Commentaires sur Corneille

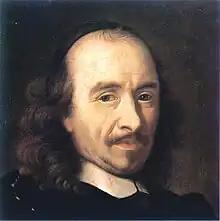
Pierre Corneille

Along with unaltered versions of Corneille's texts, Voltaire provided two layers of annotation. The first edition included footnotes and the second edition (published 1774) added five hundred sections of critical commentary. Between compiling the two editions, Voltaire's opinion of Corneille as a dramatist became much more negative. This is reflected in the second set of annotations which are more critical in scope and tone. Voltaire's enthusiasm for the project had been driven in part by a desire to defend classic French literature and values against foreign cultural influences. In the first edition, he had portrayed Corneille as a neglected genius: though there were some criticisms, they were muted and the commentary focused on the better works. By the second edition, Voltaire was more conscious of a critic's duty to be objective and to help others learn from an artist's mistakes.